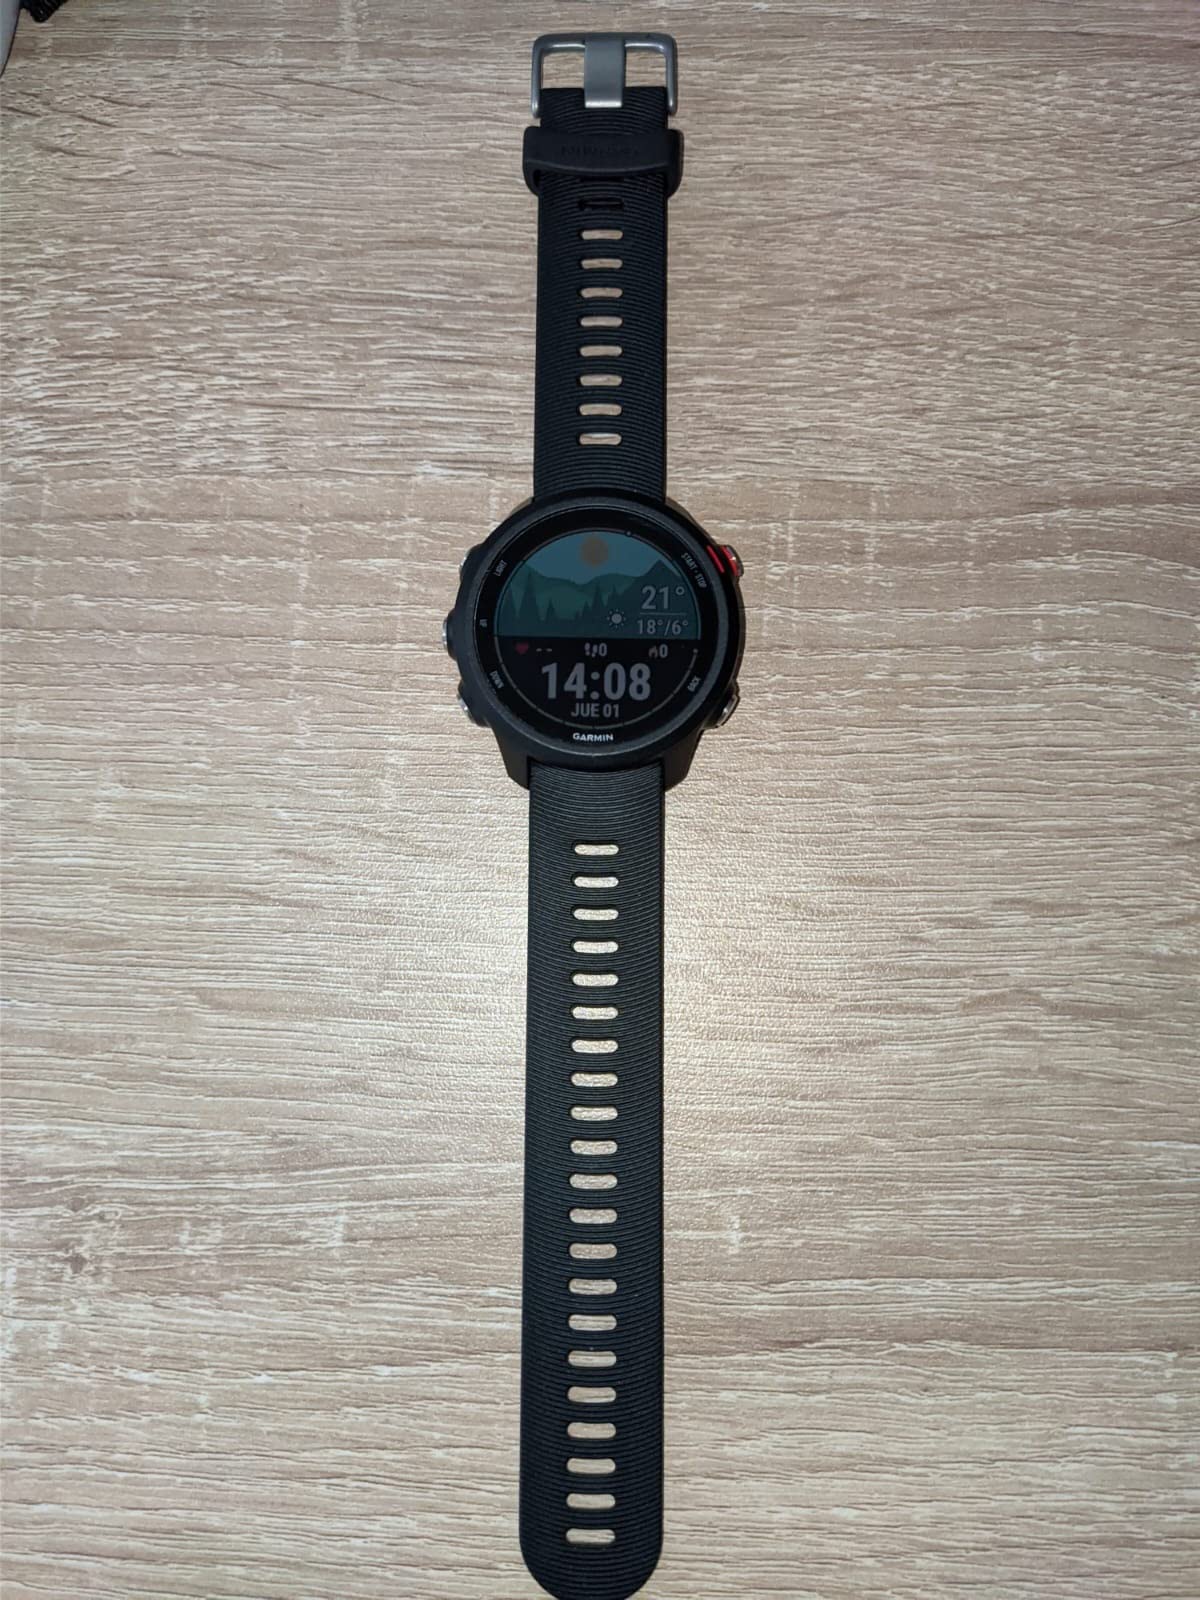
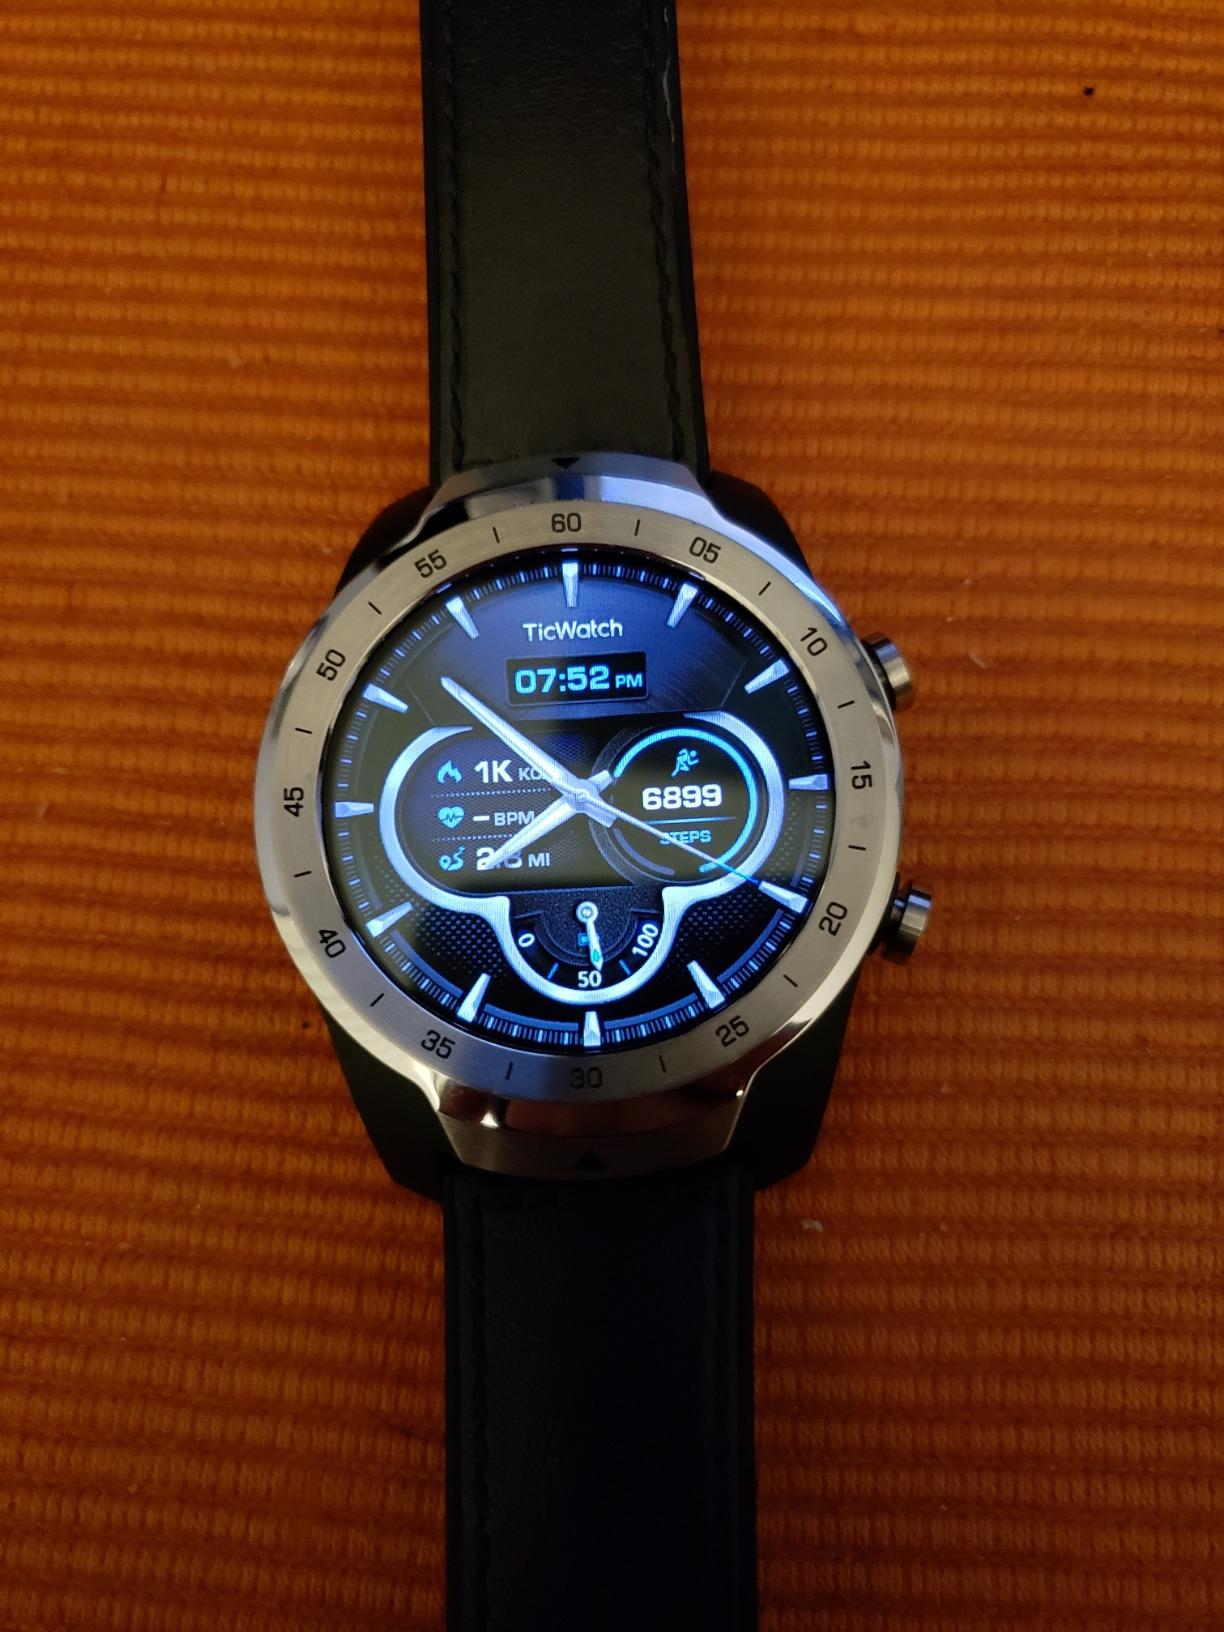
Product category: smartwatch
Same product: no